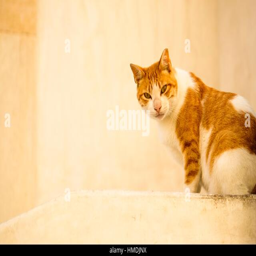
curious looking cat in the streets